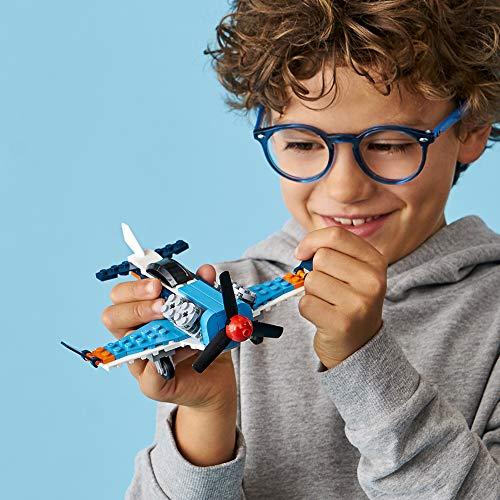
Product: LEGO Creator 3in1 Propeller Plane 31099 Flying Toy Building Kit, New 2020 (128 Pieces)
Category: Toys & Games | Building Toys | Building Sets
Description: With this amazing LEGO Creator 3-in-1 set, kids will have endless fun building the propeller plane, rebuilding it into a jet plane, and rebuilding it again into a helicopter.
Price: $9.84
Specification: ProductDimensions:7.5x5.5x1.8inches|ItemWeight:2.08ounces|ShippingWeight:2.08ounces(Viewshippingratesandpolicies)|ASIN:B07WJJB62M|Itemmodelnumber:6288720|Manufacturerrecommendedage:6yearsandup